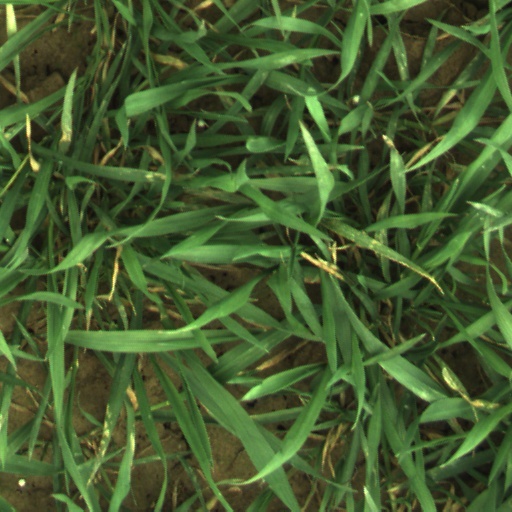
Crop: wheat